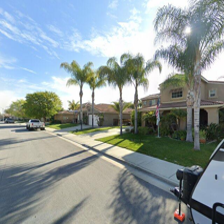
Label: streetView